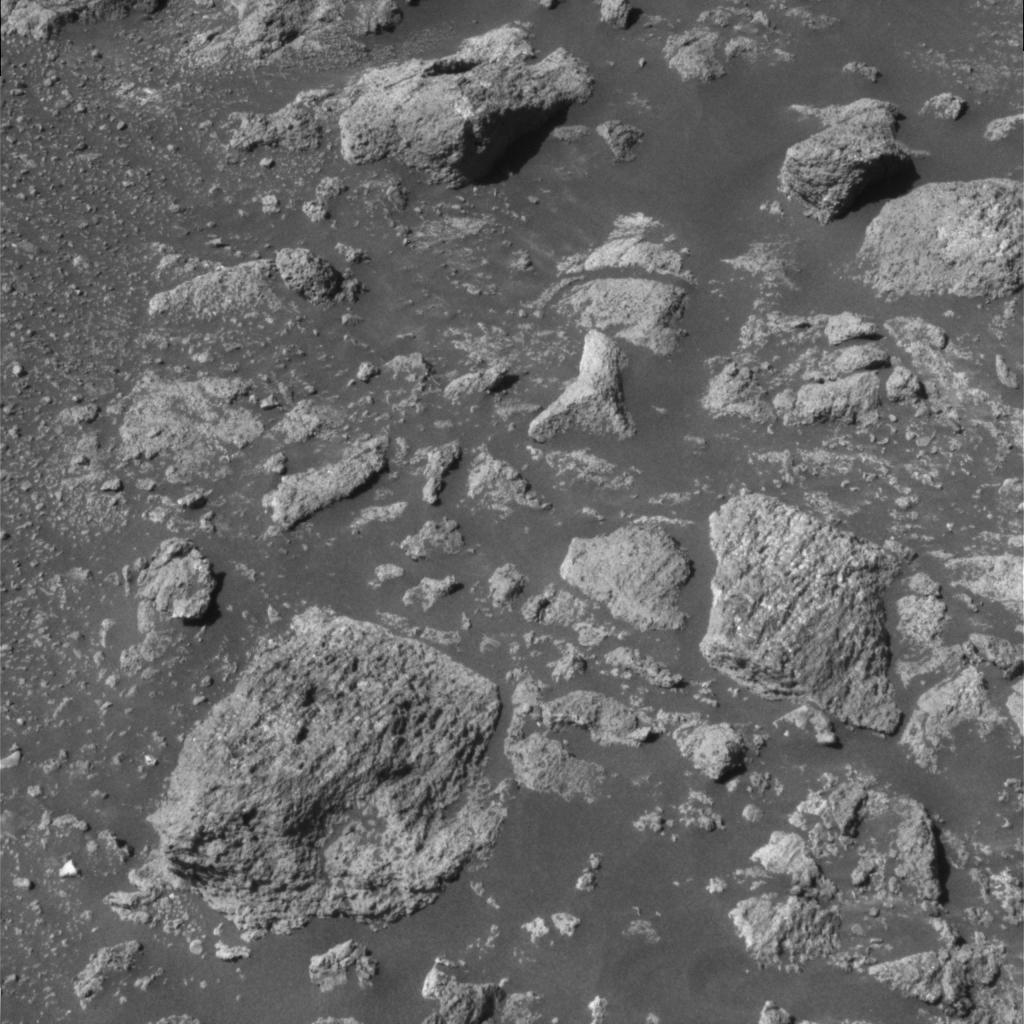
Surface features visible: Rock Outcrops, Clasts, Rock (Round Features), Soil, Nearby Surface